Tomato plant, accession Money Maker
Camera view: bottom (45 deg); turntable rotation: 180 degrees
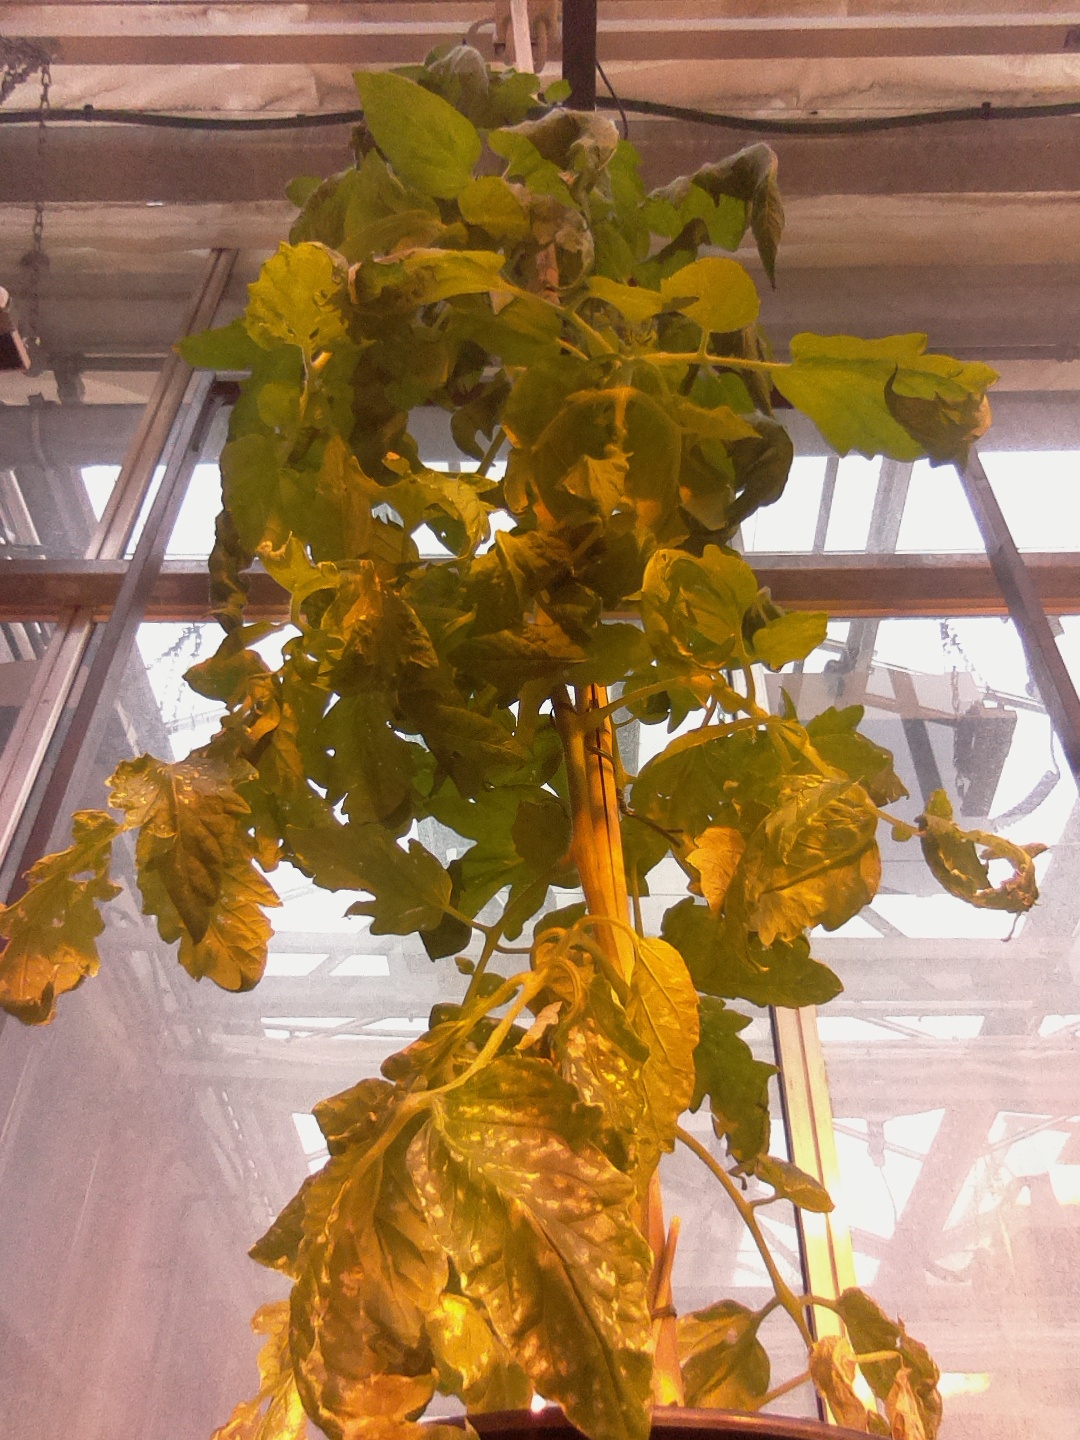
BBCH growth stage 64: 40%-50% of flowers open